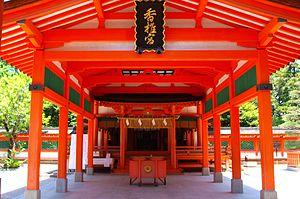
Le Kashii-gū 香椎宮 est un sanctuaire shinto de Kashii, autrefois à la campagne dans une forêt dense d'environ trois hectares et à présent dans la banlieue de la ville de Fukuoka au Japon. Y sont vénérés l'empereur Chūai et son épouse Jingū, dont le fils Ōjin est le quinzième empereur du Japon, ainsi que les trois Sumiyoshi sanjin, divinités de la mer. Sur le site se trouvent d'autres petits sanctuaires consacrés aux divinités Inari, Takeuchi Sukune, etc. Selon la tradition, le légendaire Jingū a fait bâtir ici en 200 un sanctuaire Kashii no miya, quand Chūai est mort au combat contre le peuple des Kumaso. Il y aurait eu un ancien sanctuaire dans le voisinage de celui-ci mais il ne s'en trouve aucune mention historique avant l'année 723.